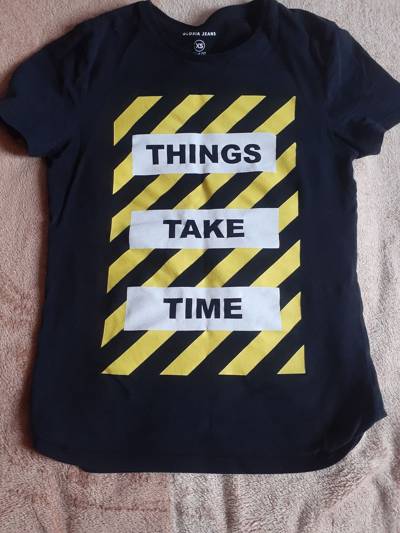
Waste category: clothes